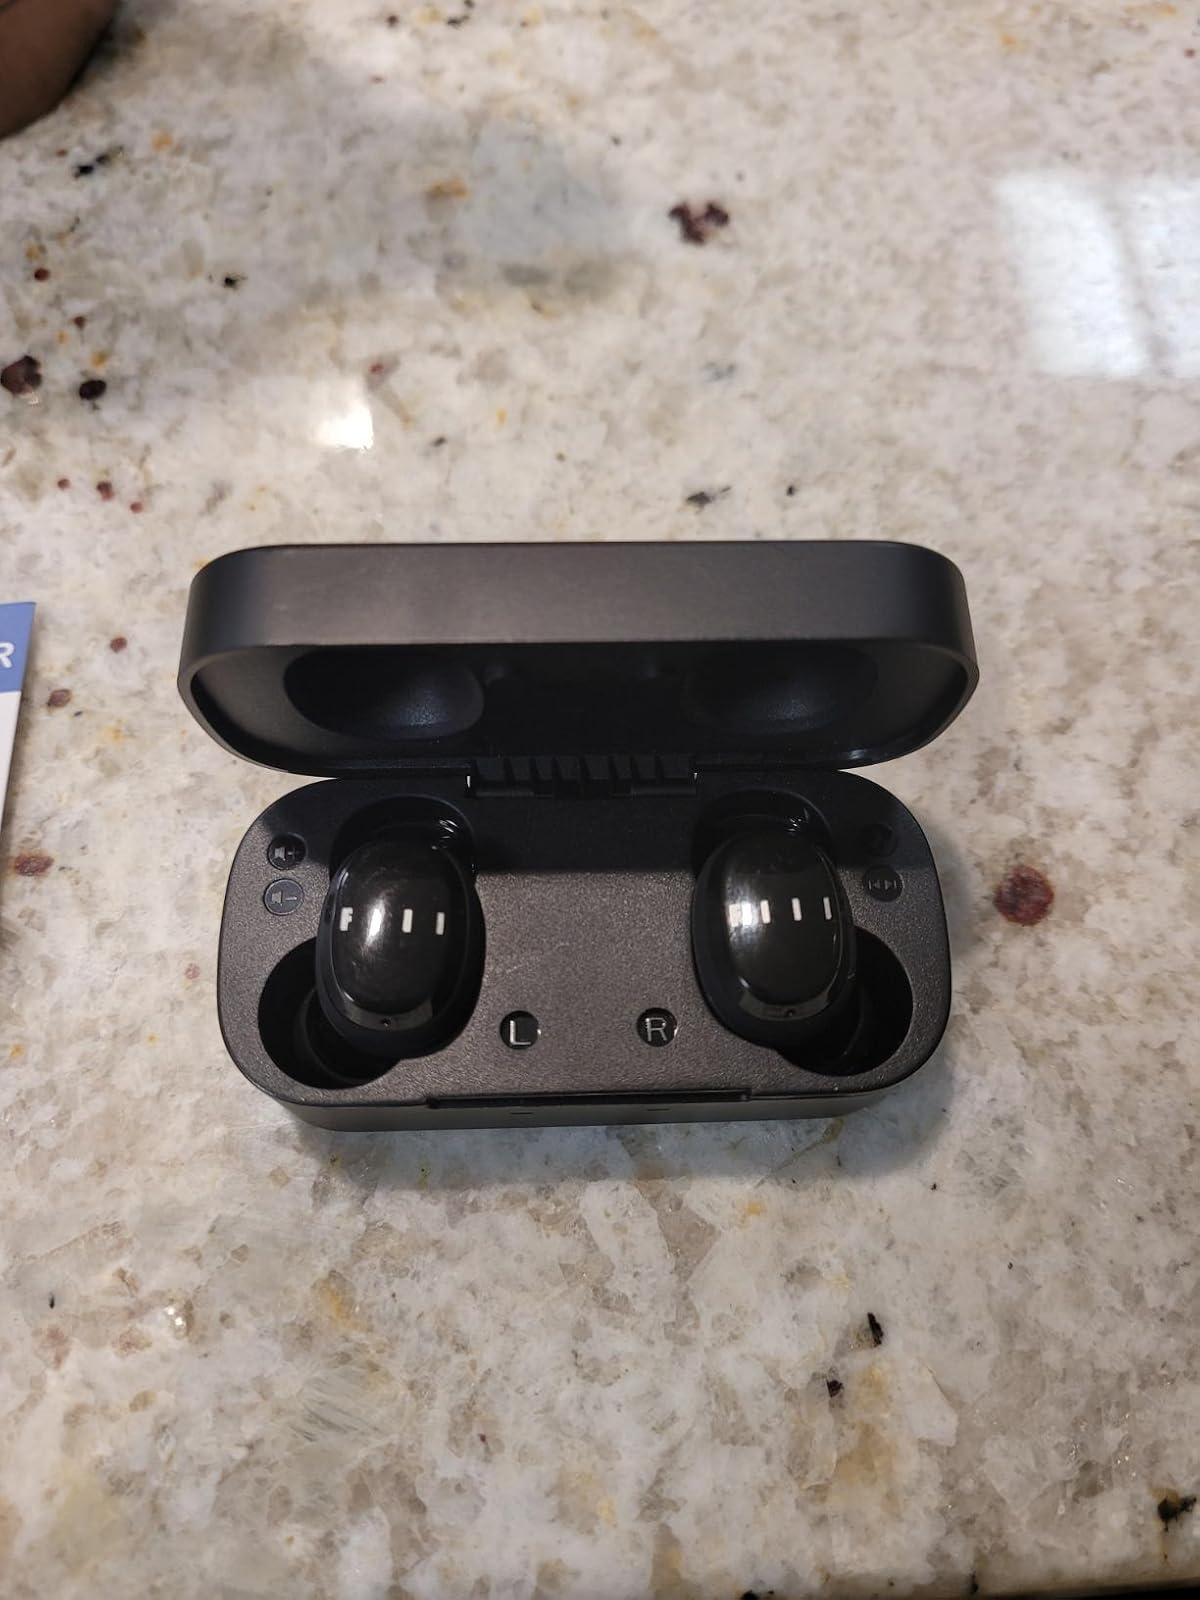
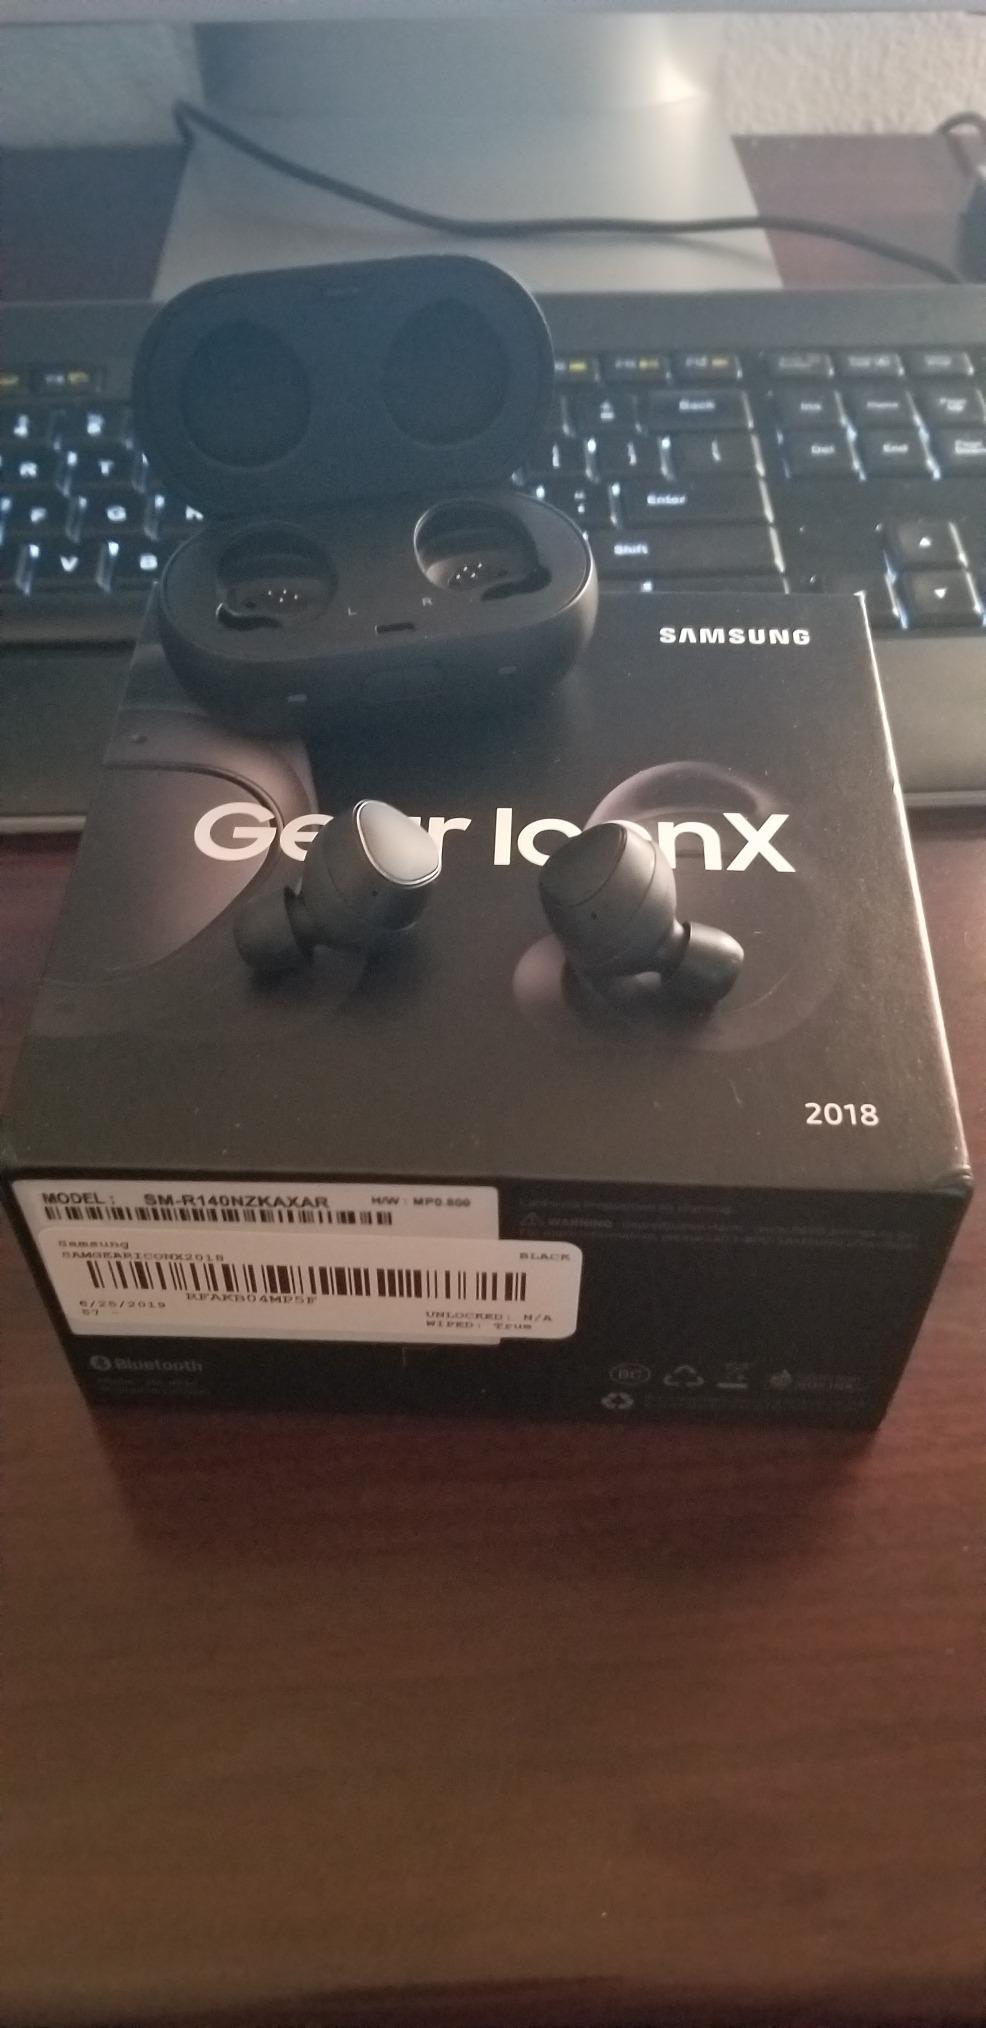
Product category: earbuds
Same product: no